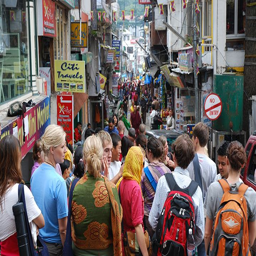
a group of students , shown from behind , view a busy street .